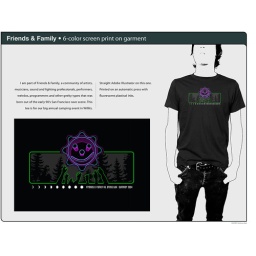
6 color screen print on black garment. Click &amp;quot;All Sizes&amp;quot; button above image to see it larger